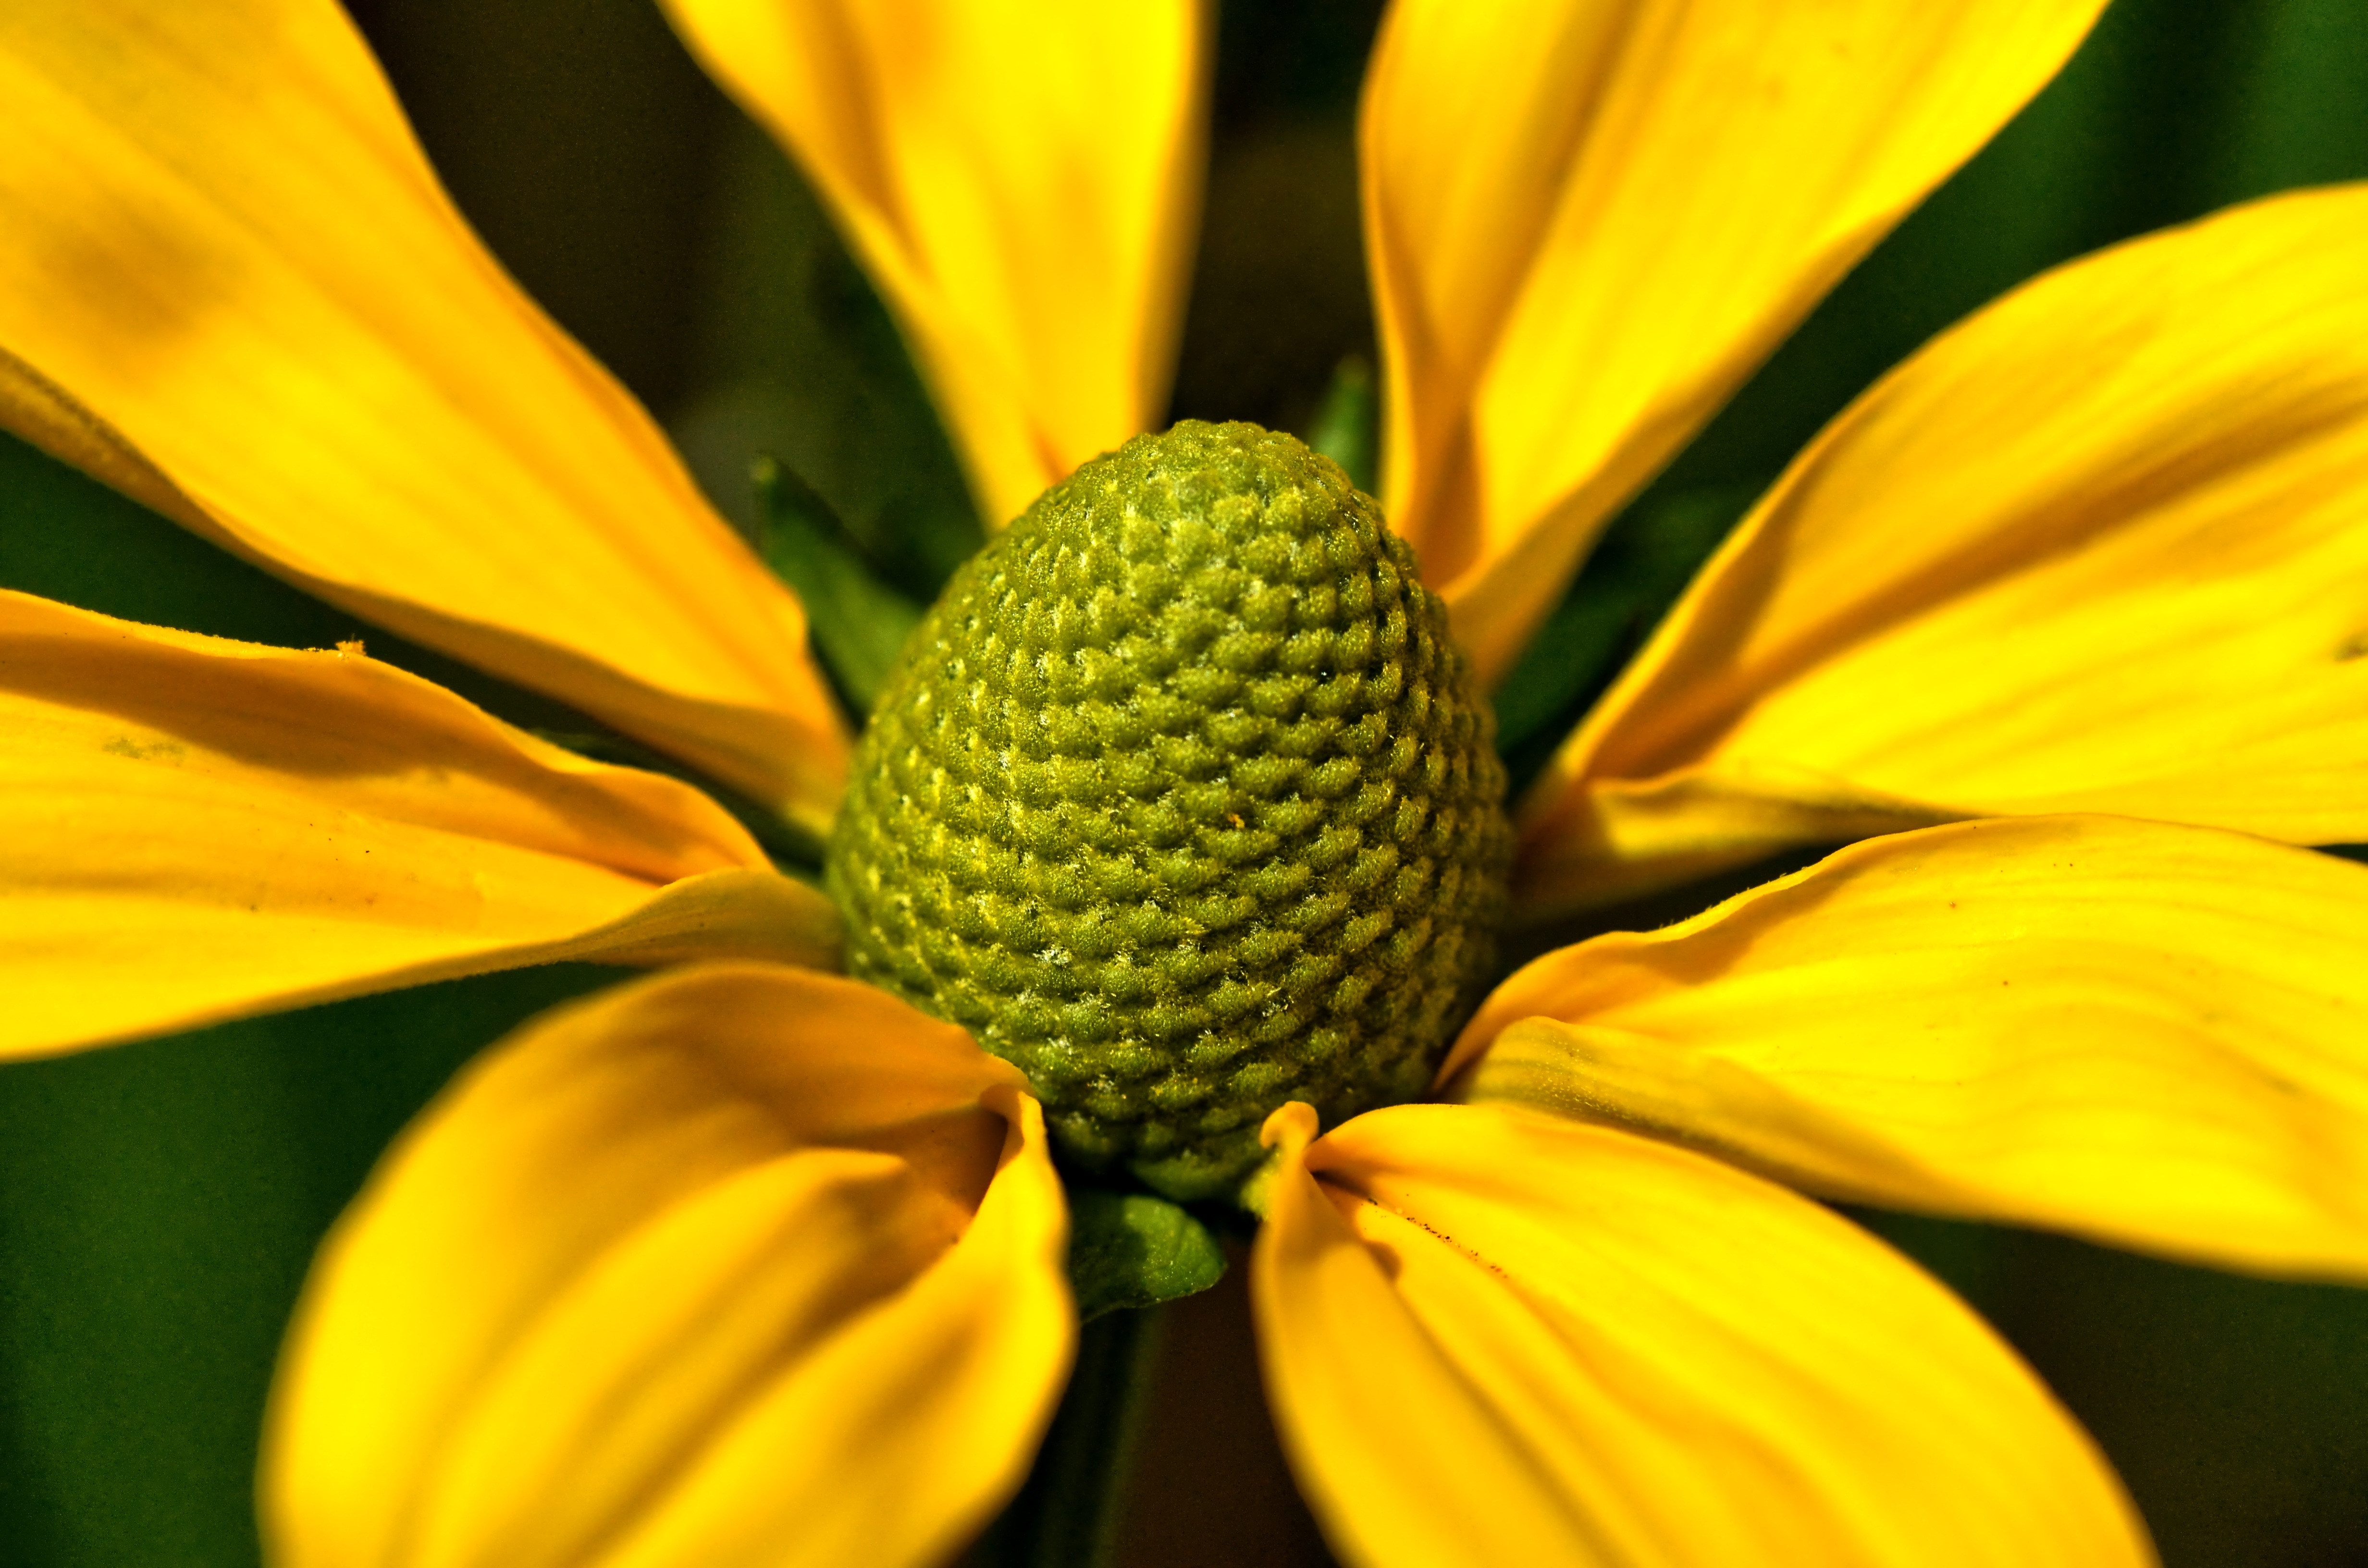
nature, blossom, plant, photography, sunlight, leaf, flower, petal, bloom, pollen, green, botany, yellow, close, flora, sunflower, yellow flower, wildflower, close up, petals, nectar, macro photography, flowering plant, daisy family, plant stem, land plant